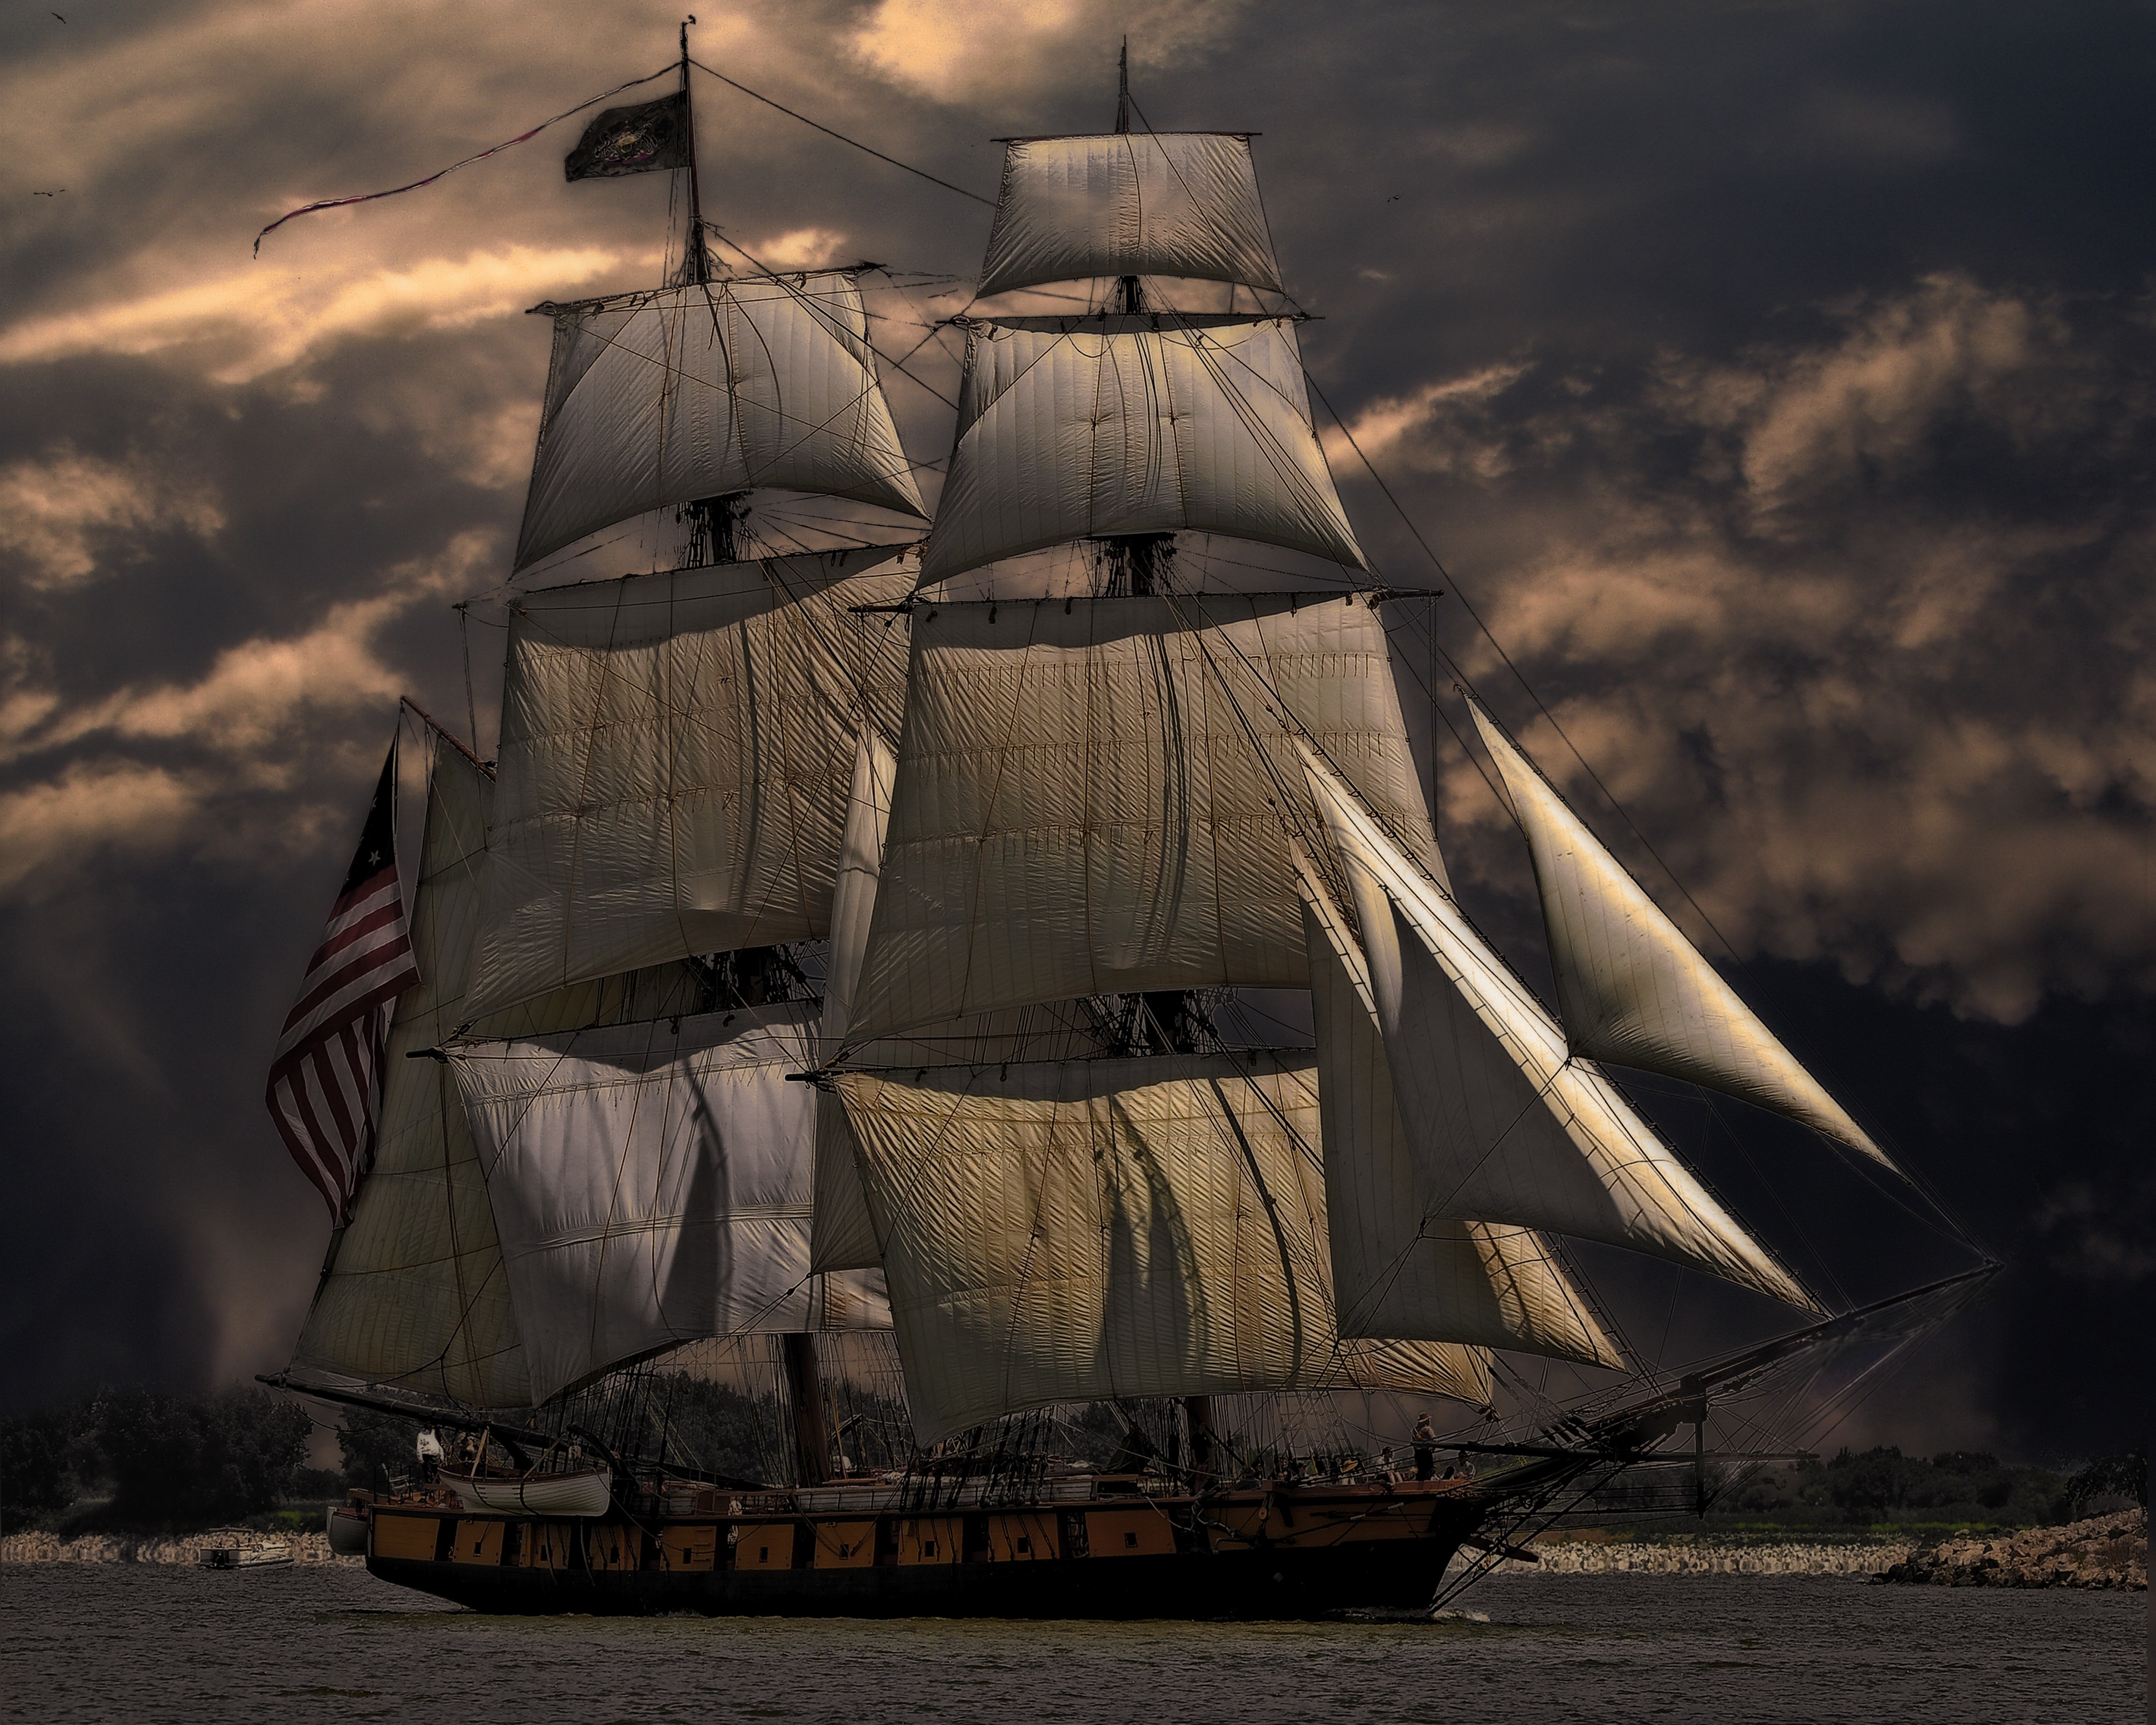
landscape, sea, water, ocean, boat, ship, aircraft, transportation, vessel, vehicle, mast, sailing, sailboat, nautical, navigation, maritime, watercraft, warship, battleship, frigate, brig, sailing ship, digital creation, tall ship, stormy sky, galleon, ship of the line, caravel, brigantine, ghost ship, naval ship, digital composing